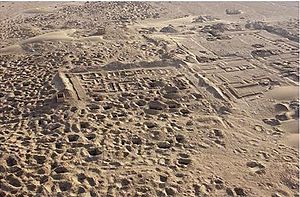
Umma (by) / Arkæologi
Luftfoto over Umma-feltet, 2003
Umma var en sumerisk bystat ved floden Tigris. Byen beskrives i kileskriftstekster som den ene part i en grænsetvist med nabostaten Lagash.